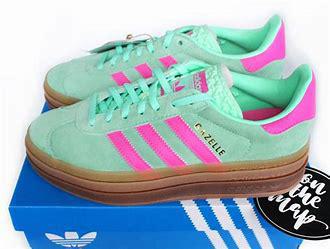
Brand: Adidas
Model: Gazelle Bold